FC Brahmanbaria Women

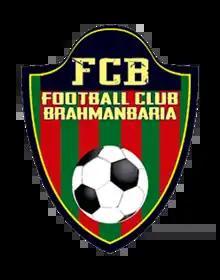

Football Club Brahmanbaria Women is a professional Bangladeshi Women's association football from Brahmanbaria. The club was founded on 2017 and currently plays in Bangladesh Women's Football League.